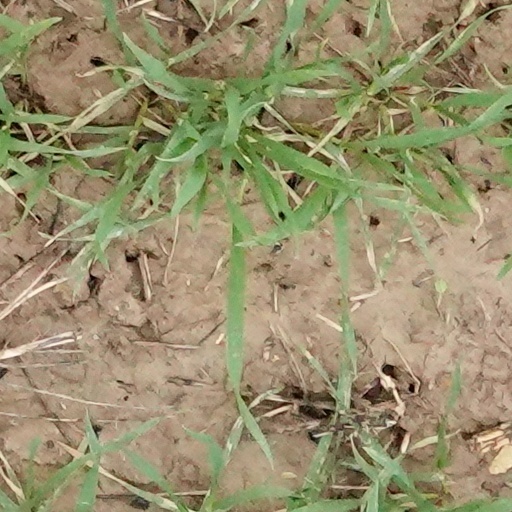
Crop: wheat